Architecture of Albany, New York

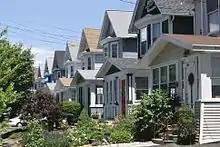
A row of detached wooden gabled houses on the right, all following a similar basic plan but of different colors, with small lawns in front

West of Washington Park is Pine Hills, one of the first neighborhoods in the city to develop along more suburban lines. It is a primarily residential area with the exception of the campus of The College of St. Rose and some commercial development along nearby sections of Madison and Western avenues. In the northwest corner of the city, a large industrial park sits next to the Tivoli Preserve, and Central Avenue, which NY 5 follows out of the city, passes through a neighborhood where some larger multiple-unit dwellings begin to intrude amidst the older houses before giving way to a large commercial area near I-90 and the city line.